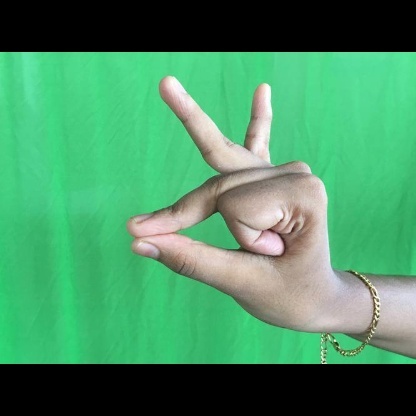
Mudra: Bramaram